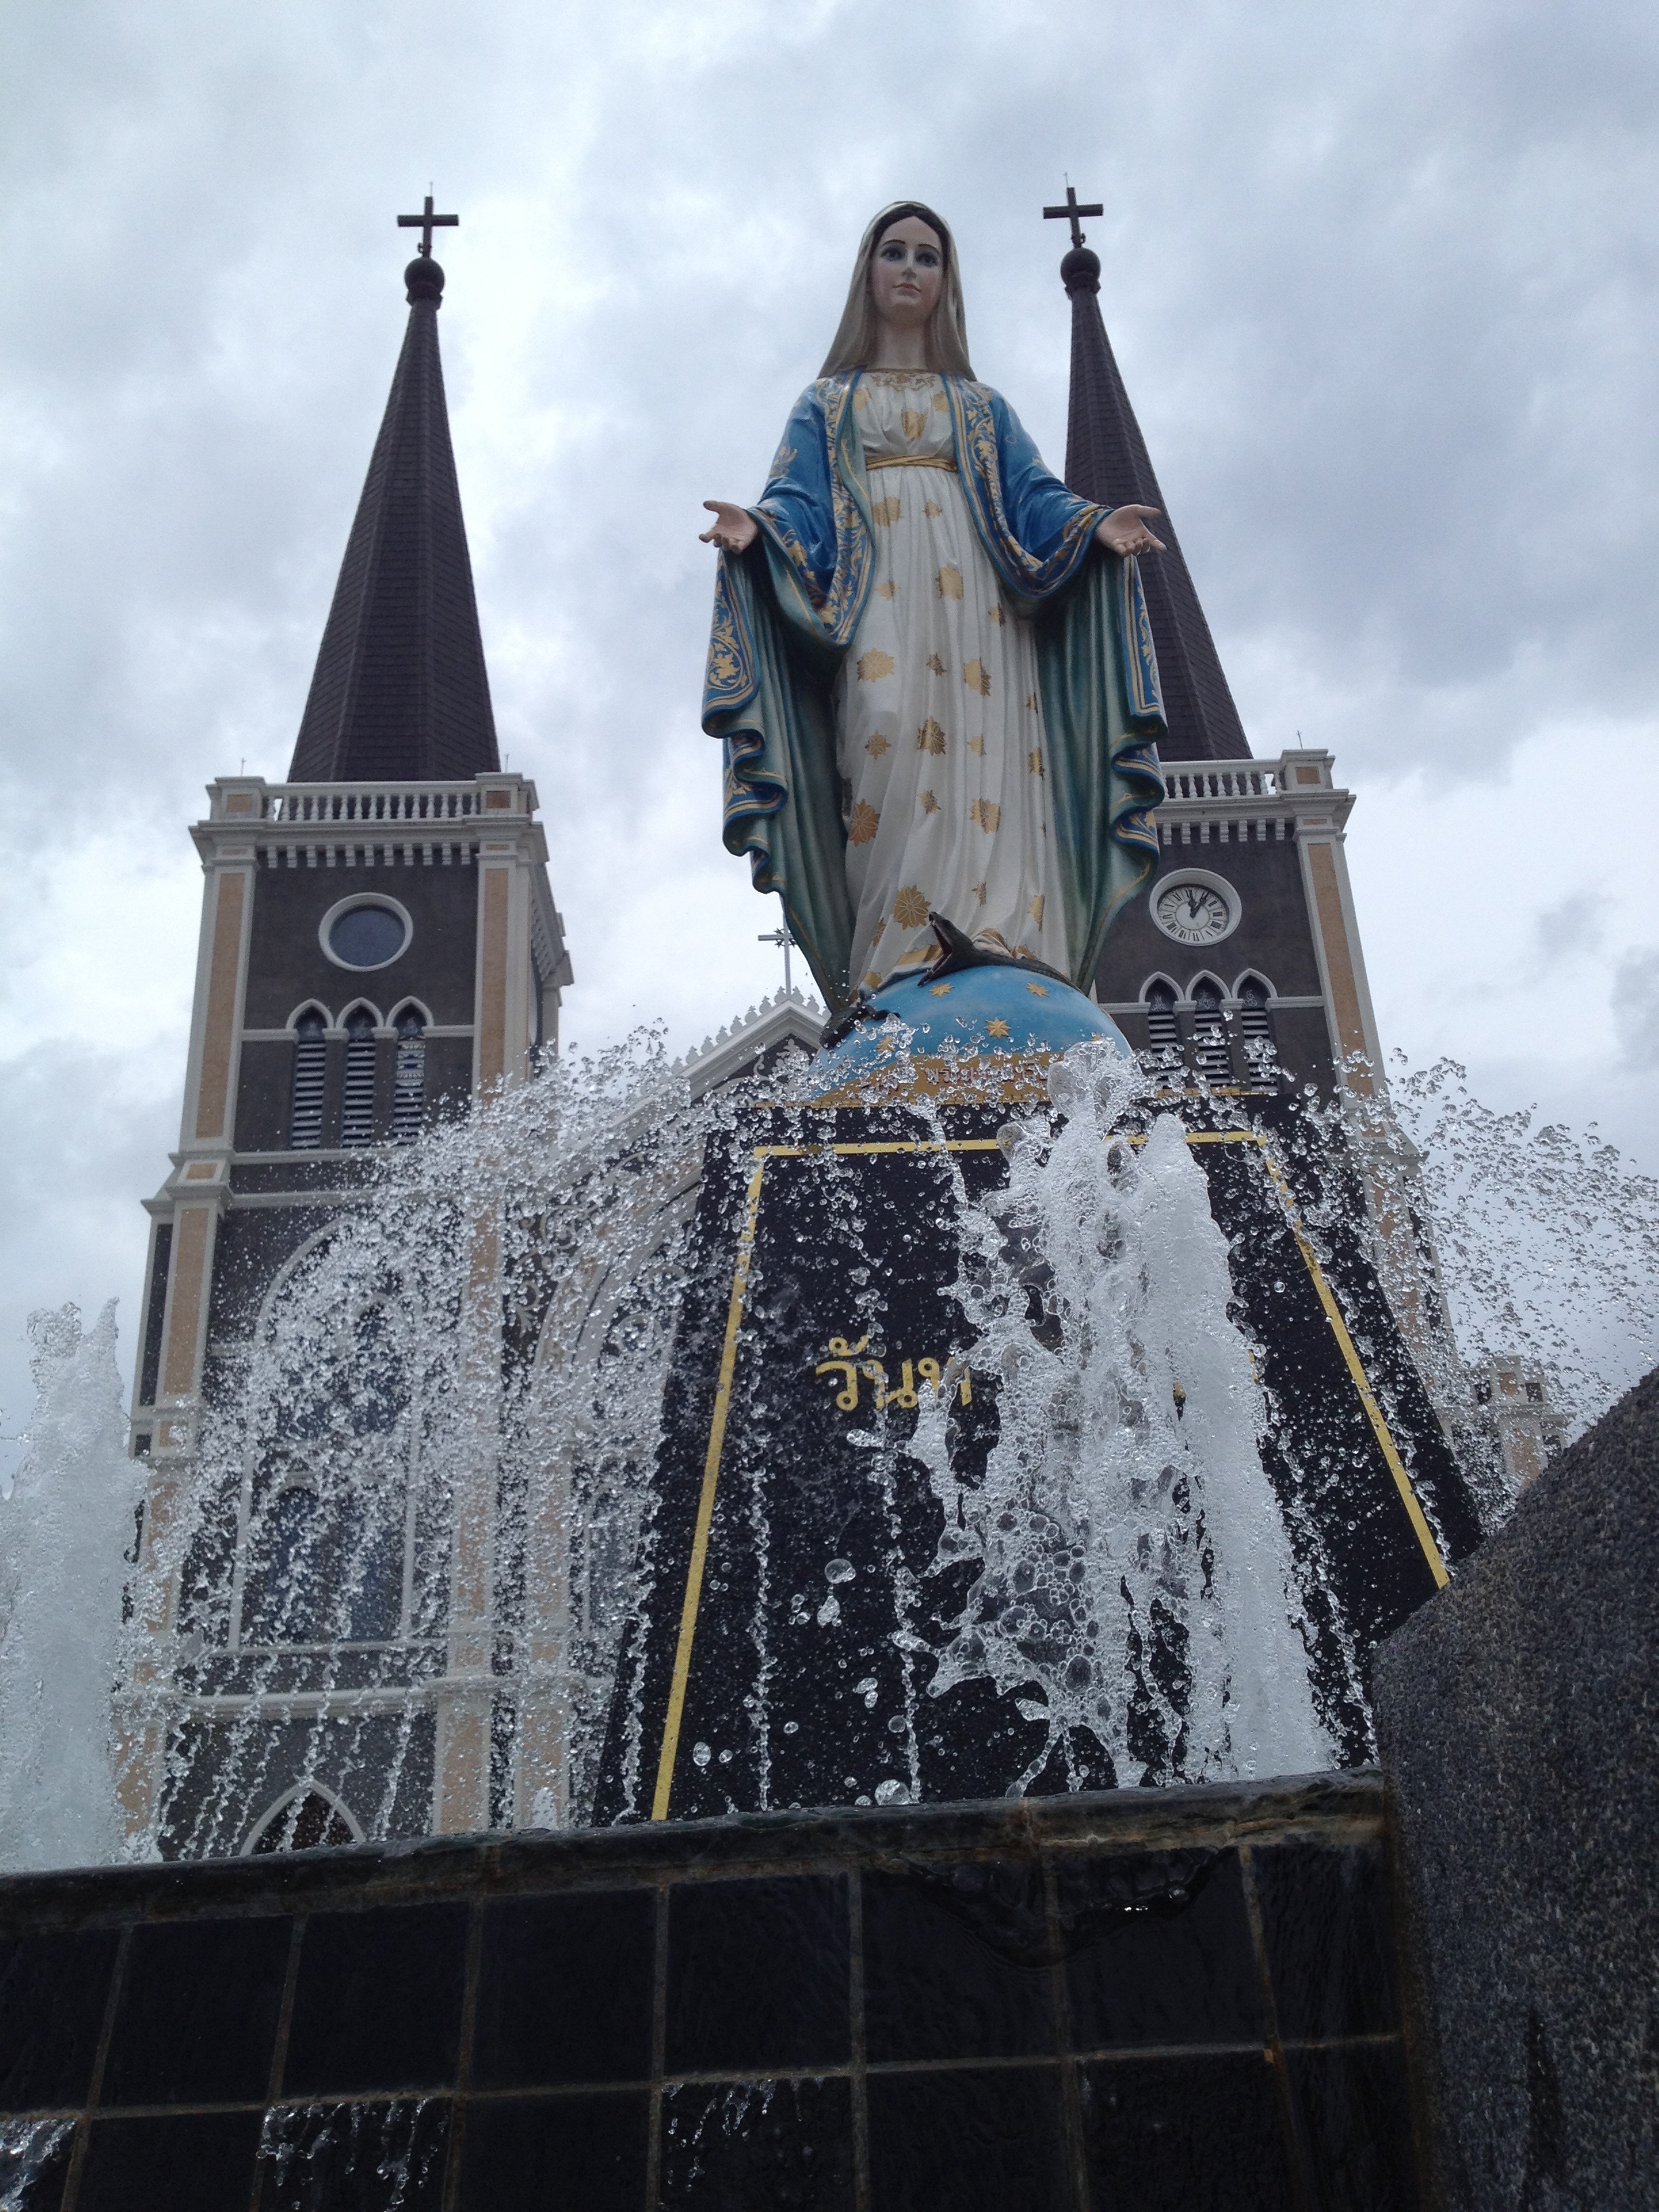
snow, winter, monument, statue, weather, landmark, church, cathedral, season, place of worship, memorial, spire, steeple, christianity, madonna, chanthaburi